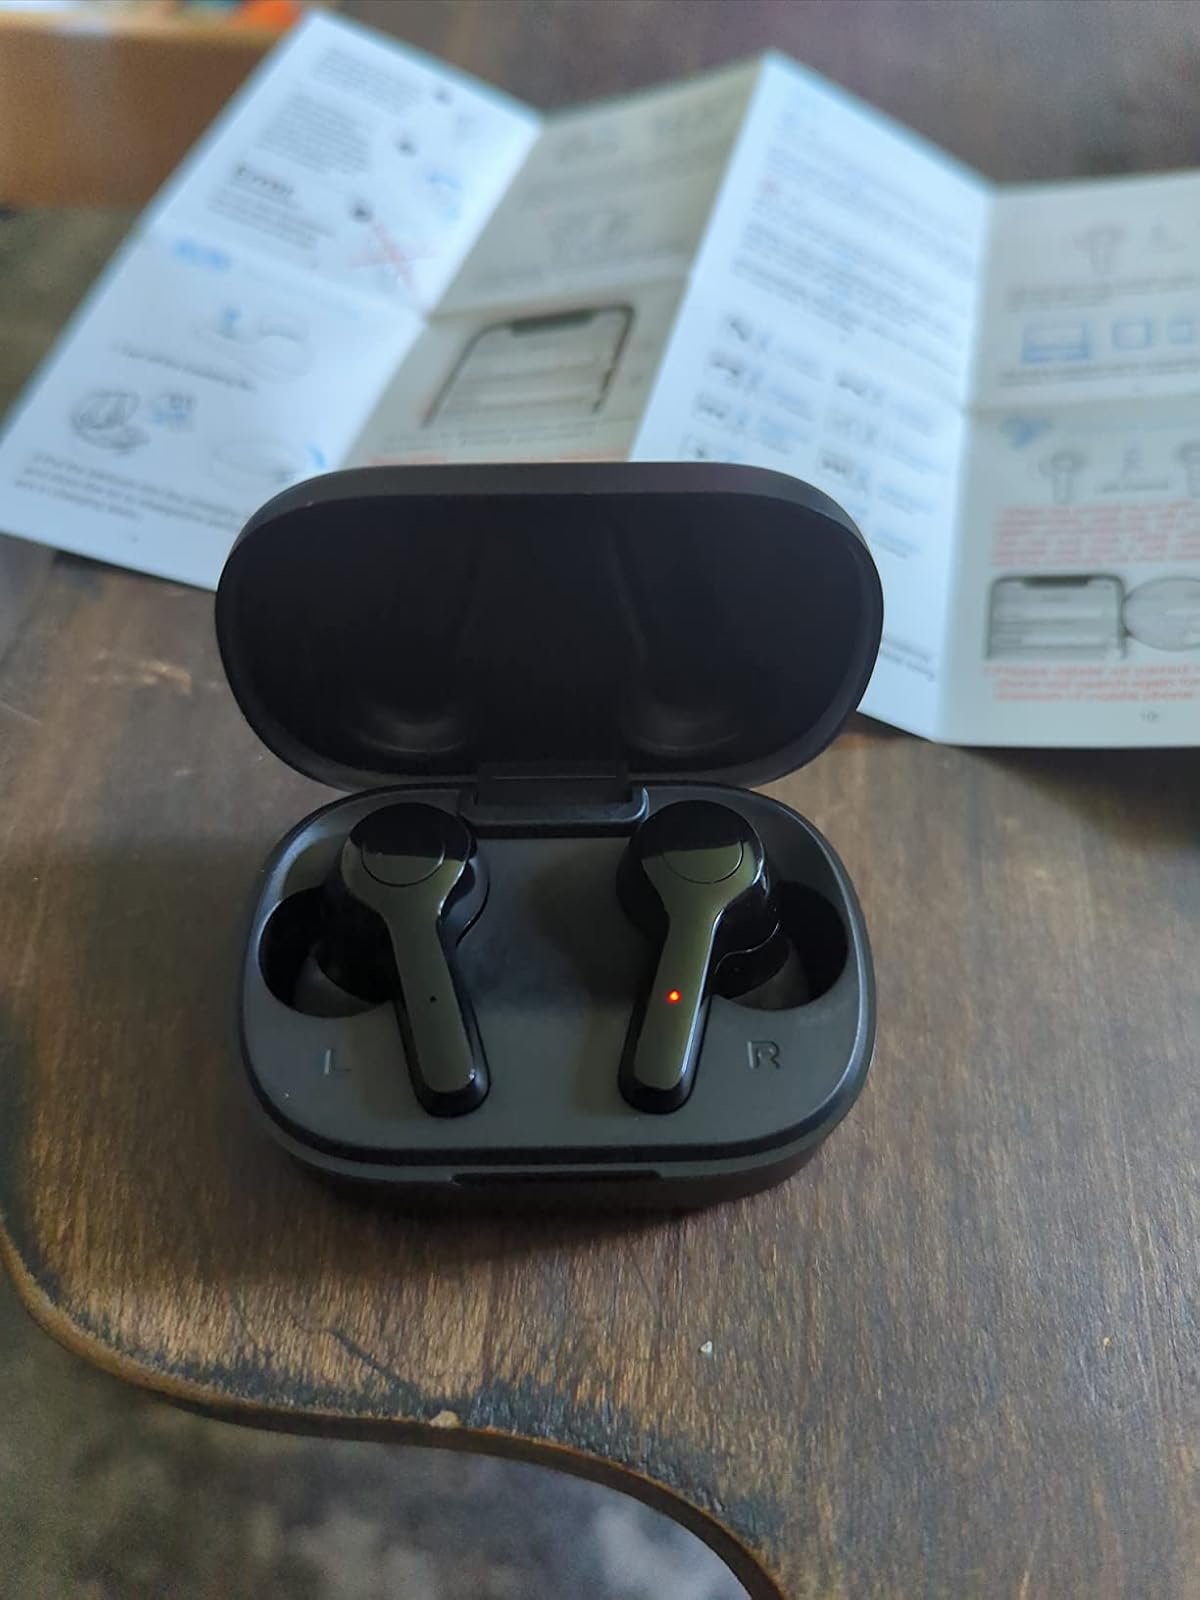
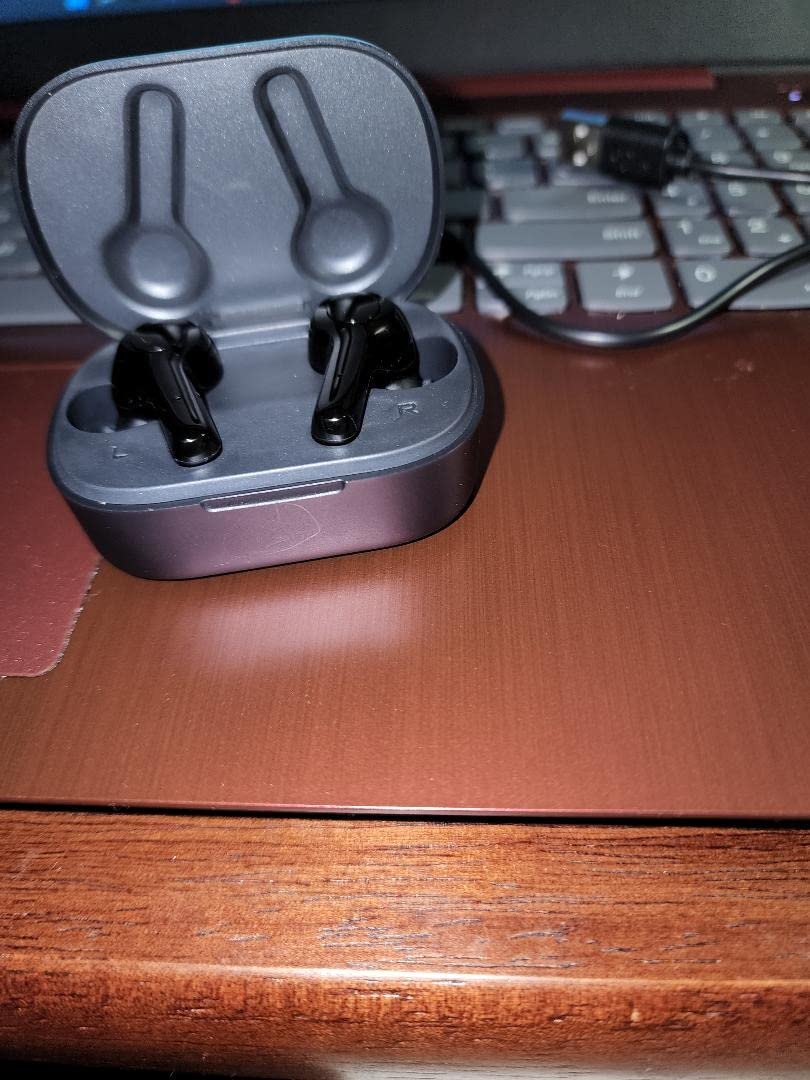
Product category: earbuds
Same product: yes